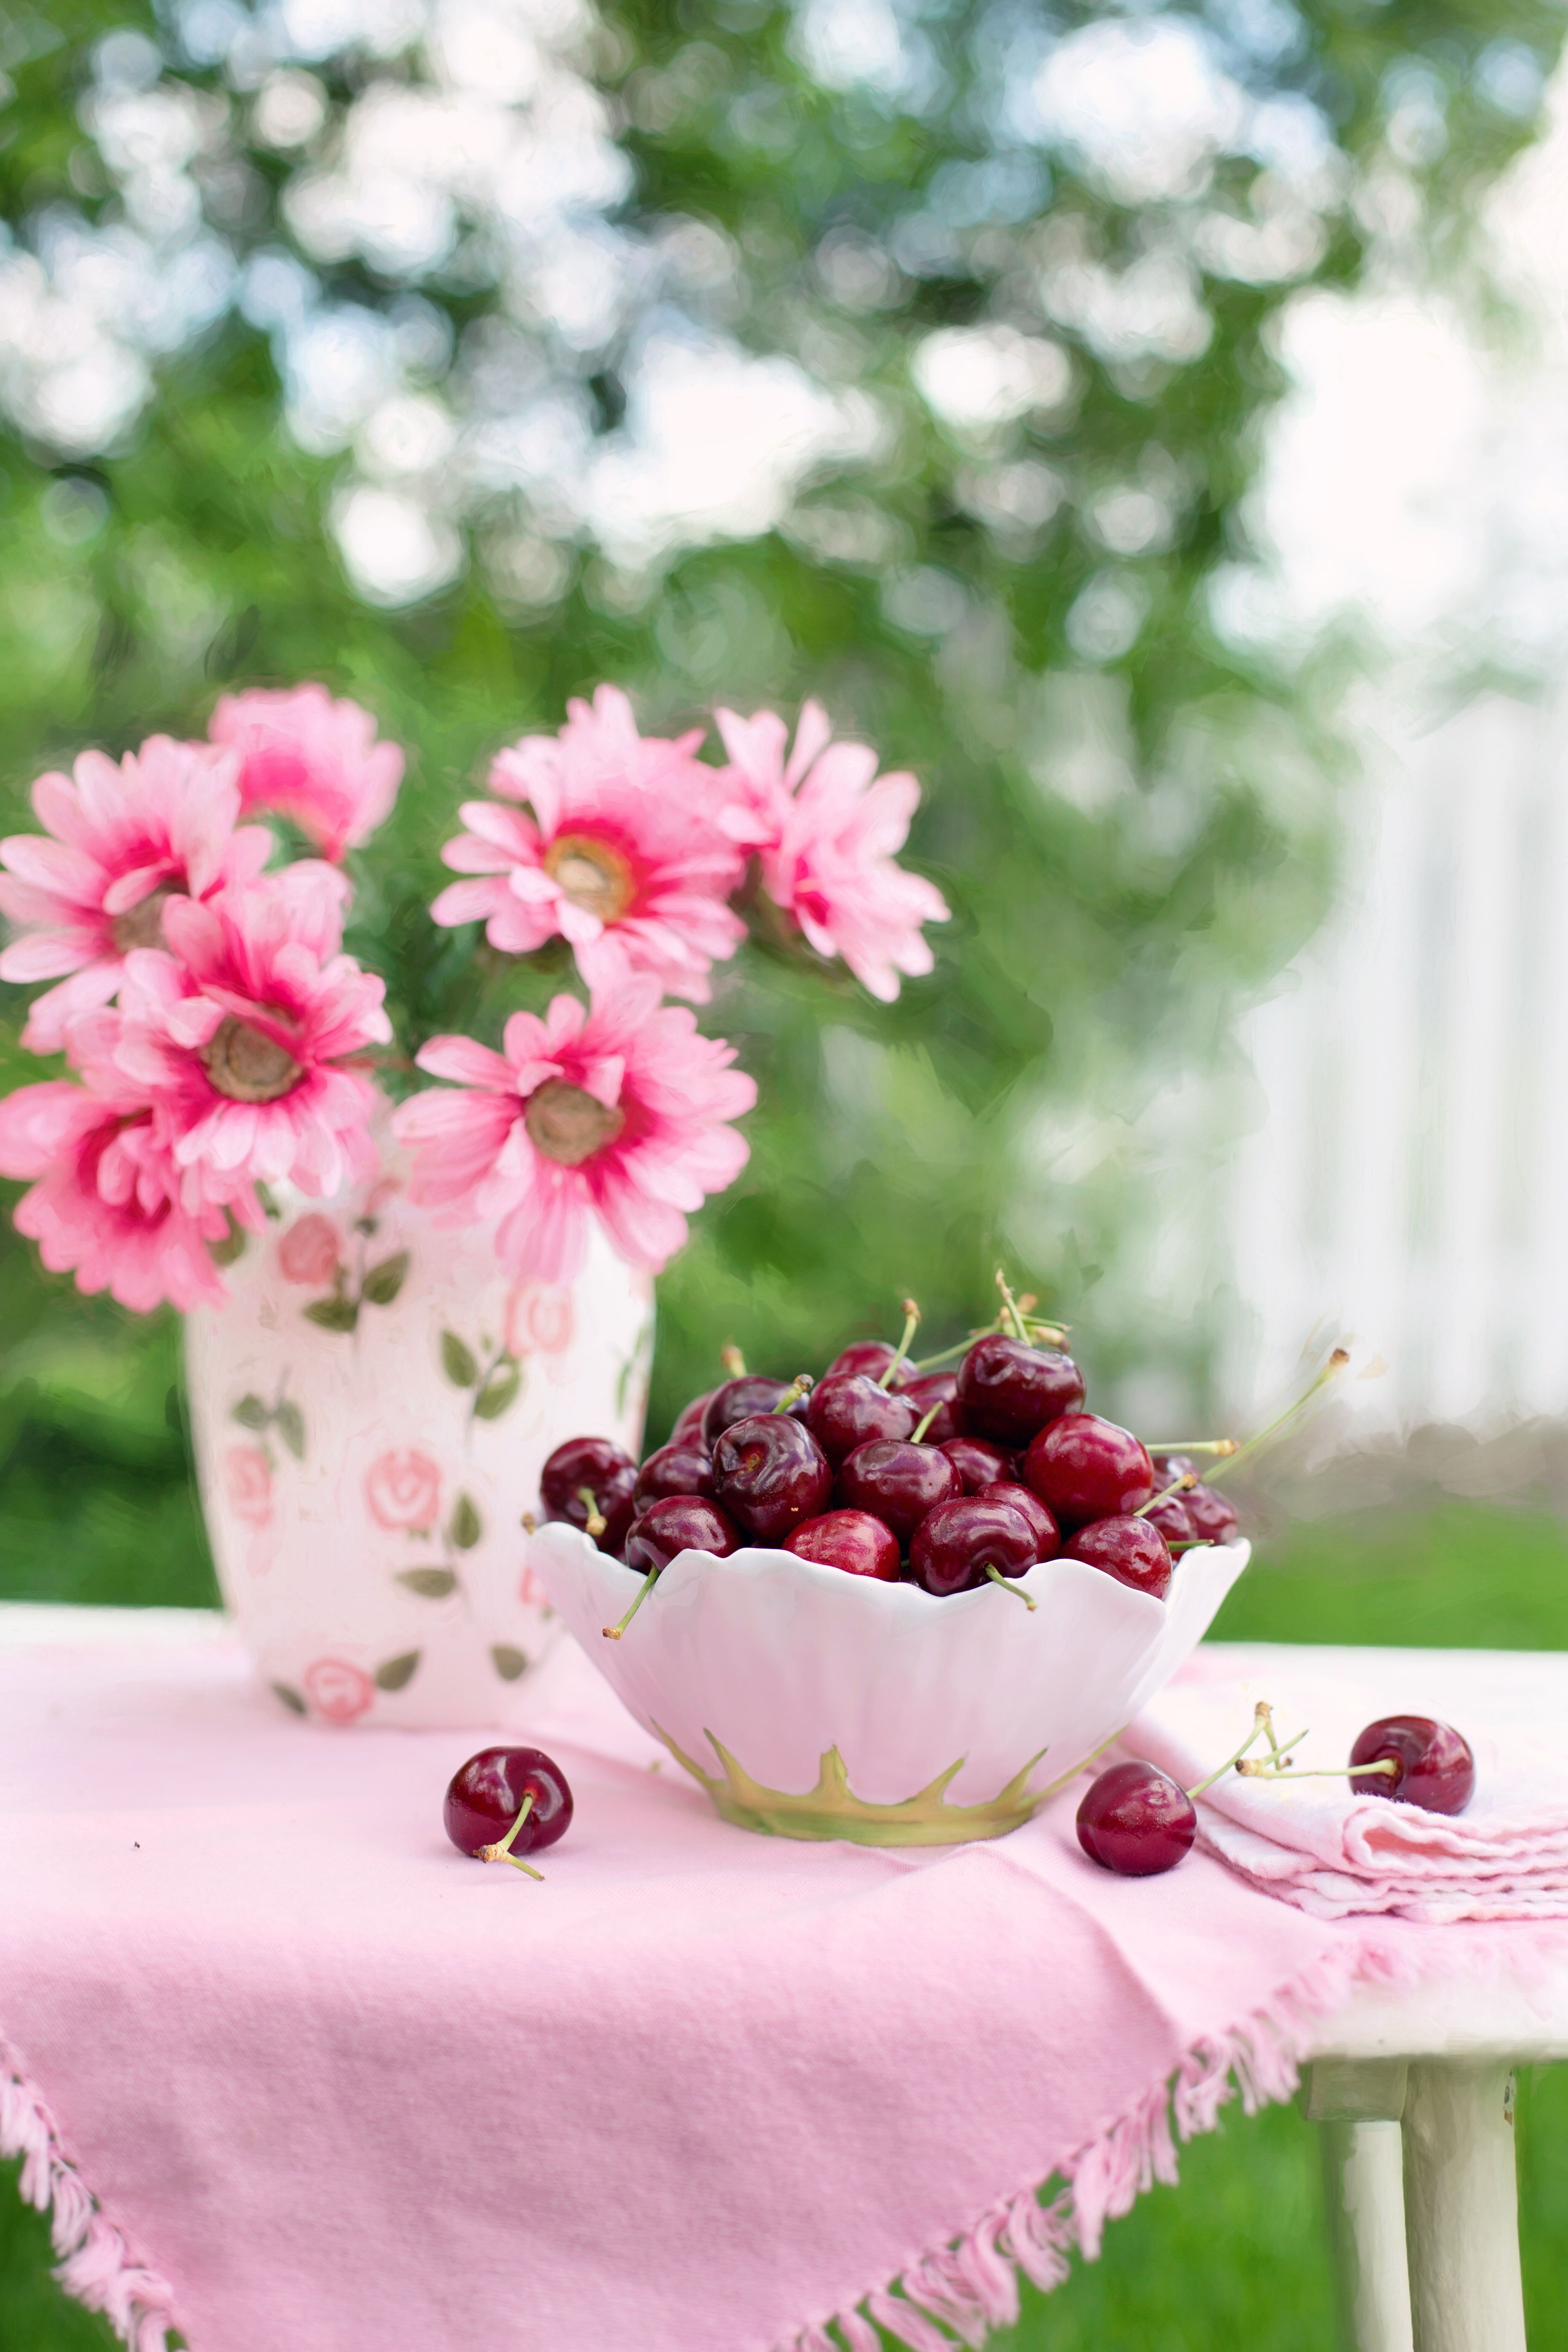
blossom, plant, fruit, leaf, flower, petal, bloom, food, spring, green, produce, pink, flora, flowers, fruits, floristry, cherry, flowering plant, flower bouquet, land plant